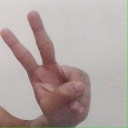
अक्षर: ऐ